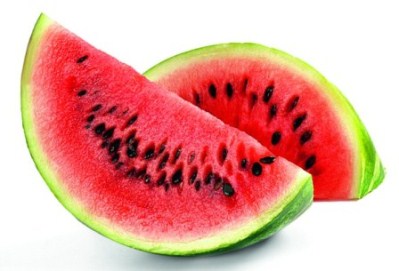
Label: Watermelon